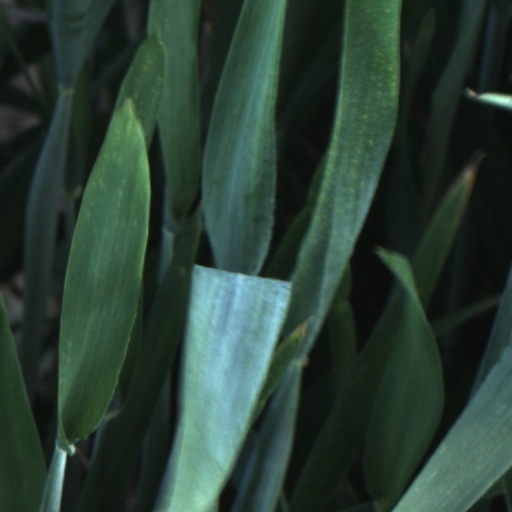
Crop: wheat